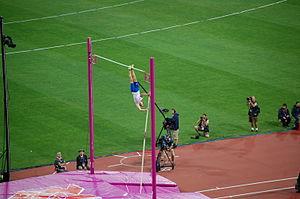
Le saut à la perche masculin figure au programme des Jeux olympiques depuis la première édition, en 1896 à Athènes. Les femmes ne participent à cette épreuve que depuis les Jeux olympiques de Sydney, en 2000.
Le concours du saut à la perche masculin aux Jeux olympiques de 2012 a eu lieu le 8 août pour les qualifications et le 10 août pour la finale dans le Stade olympique de Londres.
Les épreuves d'athlétisme lors des Jeux olympiques d'été de 2012 ont eu lieu du 3 au 12 août 2012 à Londres, au Royaume-Uni. Les compétitions rassemblent 2 231 athlètes, issus de 201 fédérations affiliées au Comité international olympique. Les épreuves sur piste se déroulent au sein du Stade olympique de Londres, pendant que les épreuves sur route ont lieu dans le centre-ville londonien. Quarante-sept finales figurent au programme de cette compétition, soit les mêmes que lors de la précédente édition des Jeux à Pékin.